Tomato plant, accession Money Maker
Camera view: tilt-top (135 deg); turntable rotation: 60 degrees
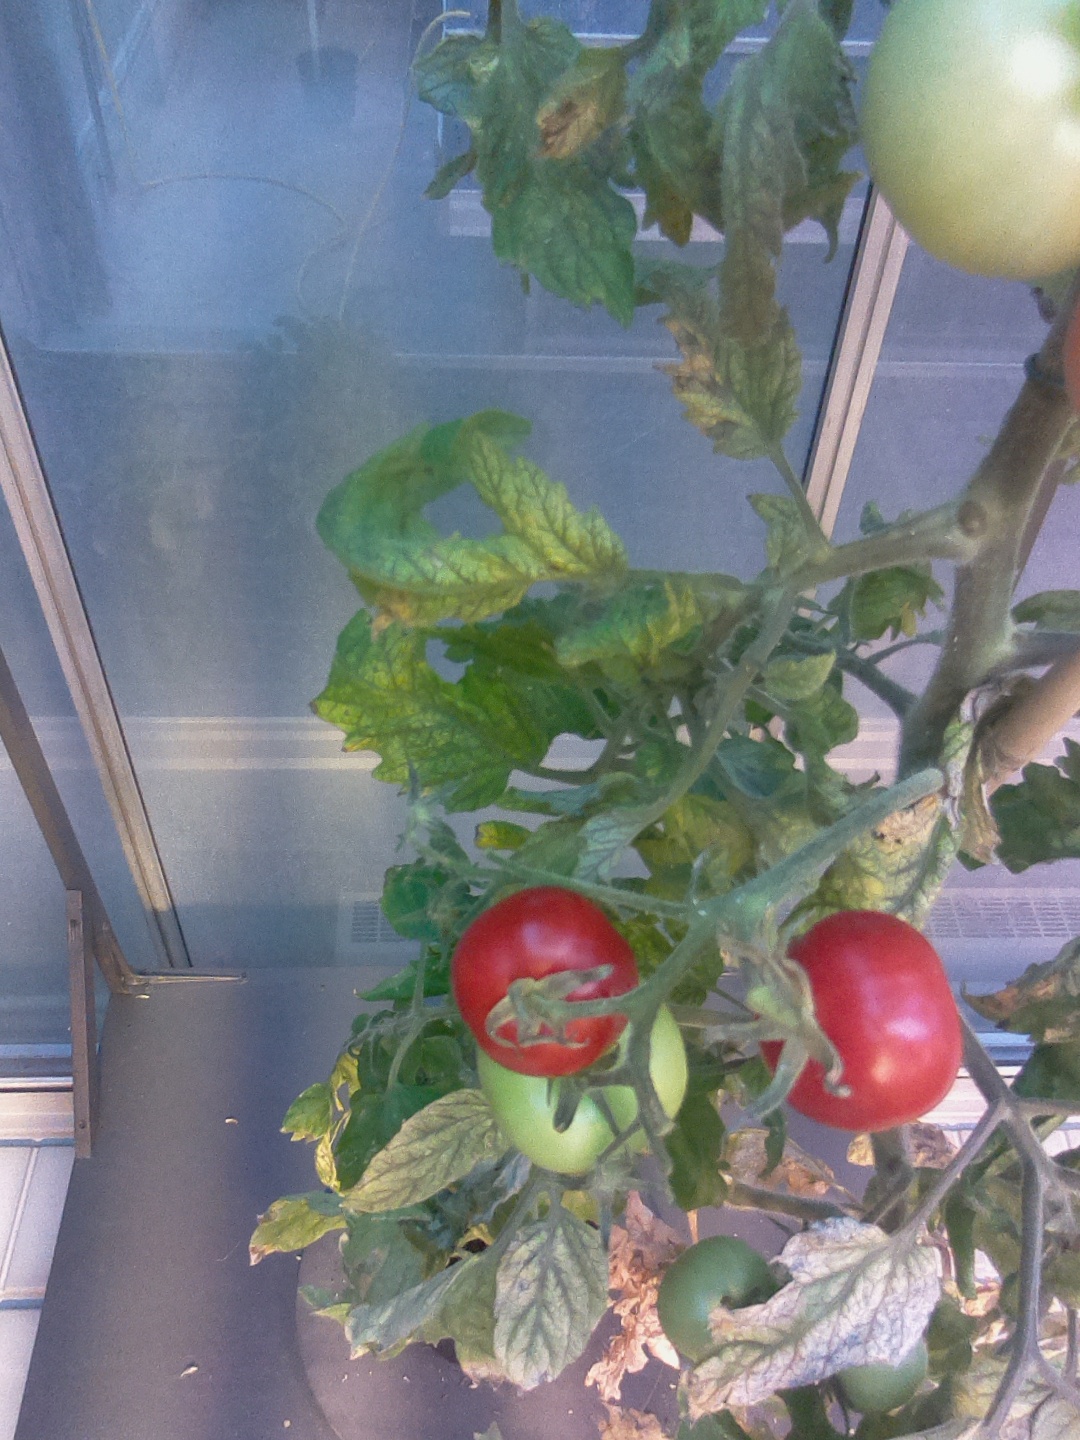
BBCH growth stage 84: 40%-50% of fruits show typical fully ripe color